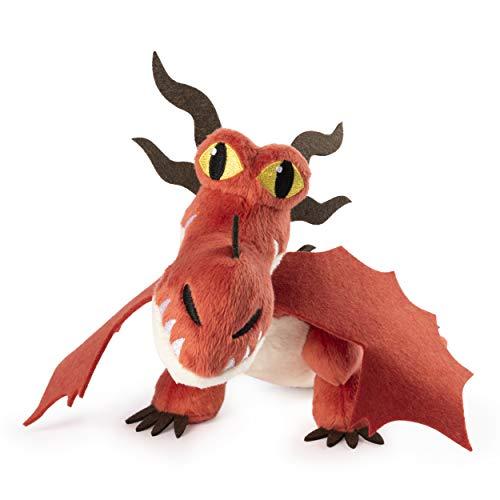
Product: Dreamworks Dragons, Hookfang 8" Premium Plush Dragon, for Kids Aged 4 & Up
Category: Toys & Games | Stuffed Animals & Plush Toys | Plush Figures
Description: The DreamWorks Dragons premium plush Dragon friends are the perfect gift for kids and Dragon trainers aged 4 and up.
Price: $10.67
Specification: ProductDimensions:12.7x15x7inches|ItemWeight:2.4ounces|ShippingWeight:2.4ounces(Viewshippingratesandpolicies)|ASIN:B07GT5N9VK|Itemmodelnumber:20103535|Manufacturerrecommendedage:4-6years